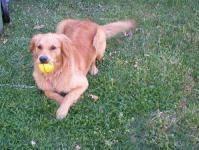
dog